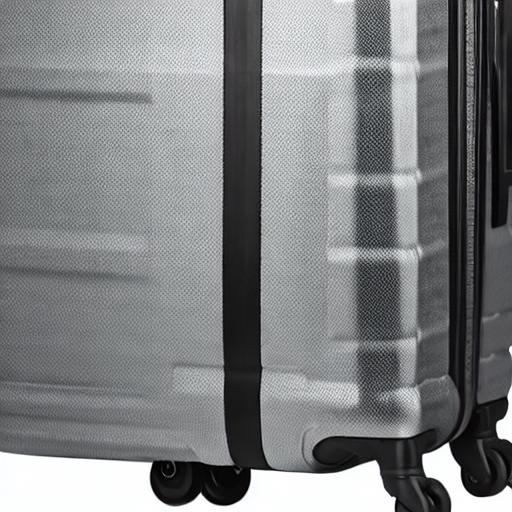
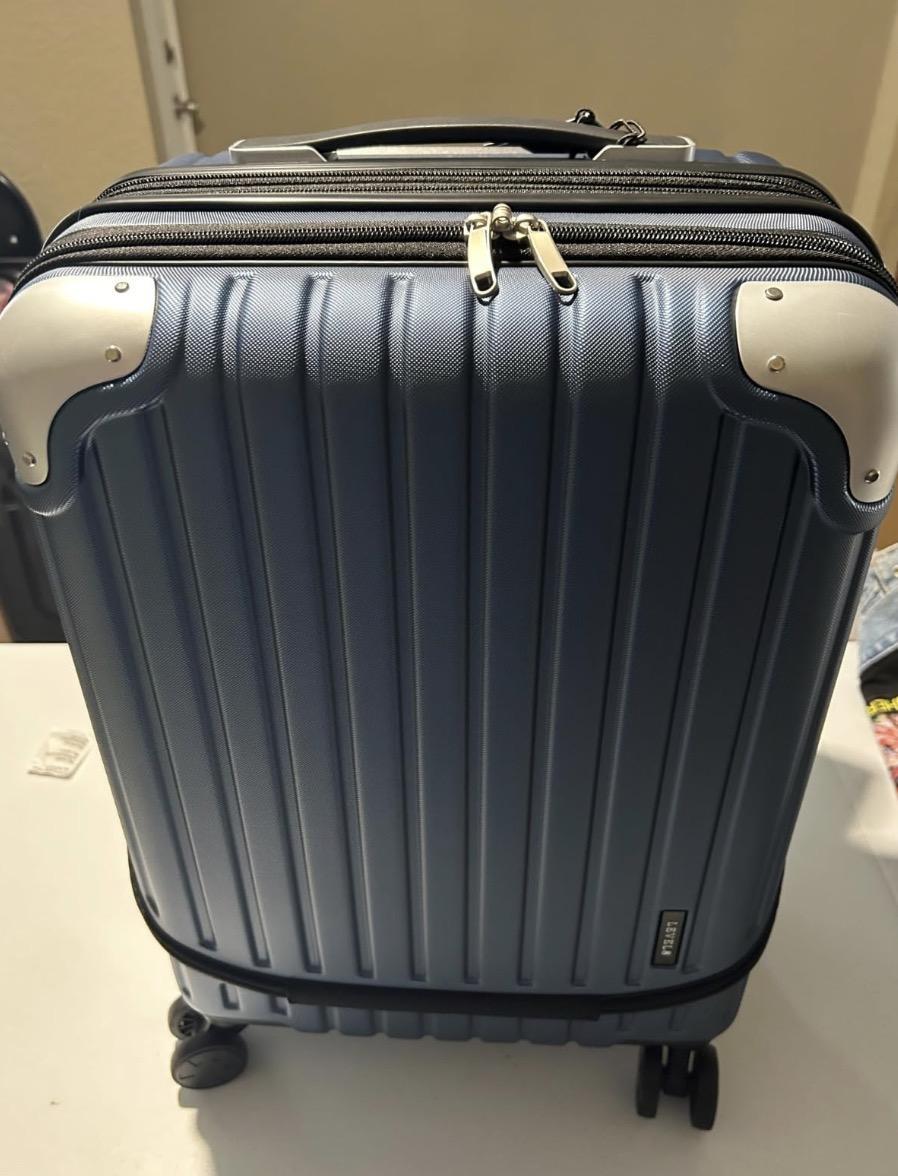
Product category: items_tea
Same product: no